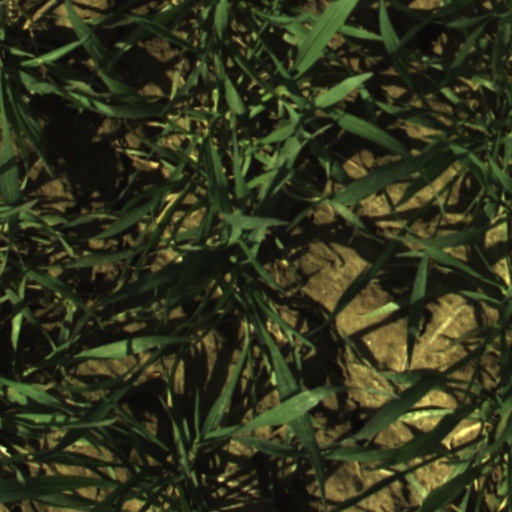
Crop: wheat